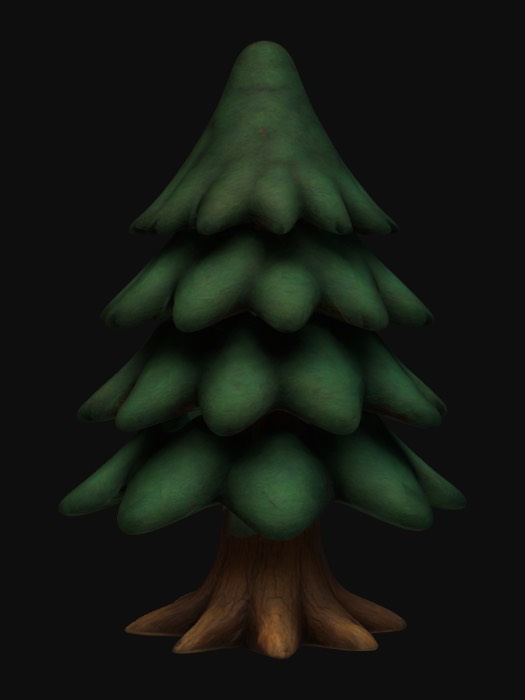
미적 점수 (1~10점): 7